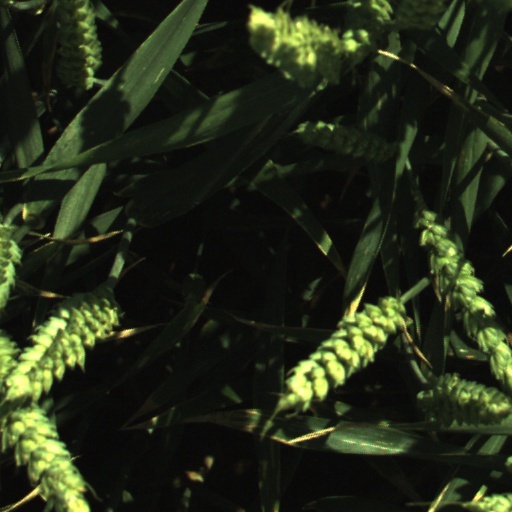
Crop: wheat